Evan Bayh

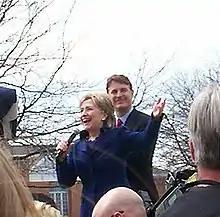
Bayh with Hillary Clinton for her campaign

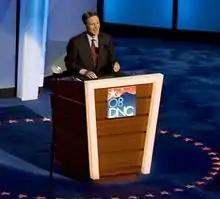
Bayh speaks during the third night of the 2008 Democratic National Convention in Denver, Colorado

On December 1, 2006, news sources revealed that Bayh was creating a presidential exploratory committee. Bayh confirmed these reports on December 3. On December 15, 2006, Bayh announced that he would not run for president in 2008. He later endorsed Hillary Clinton.